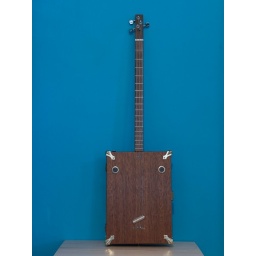
3 string guitar against blue wall